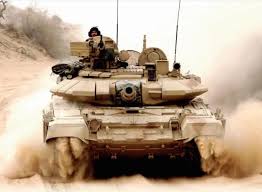
Label: Tank